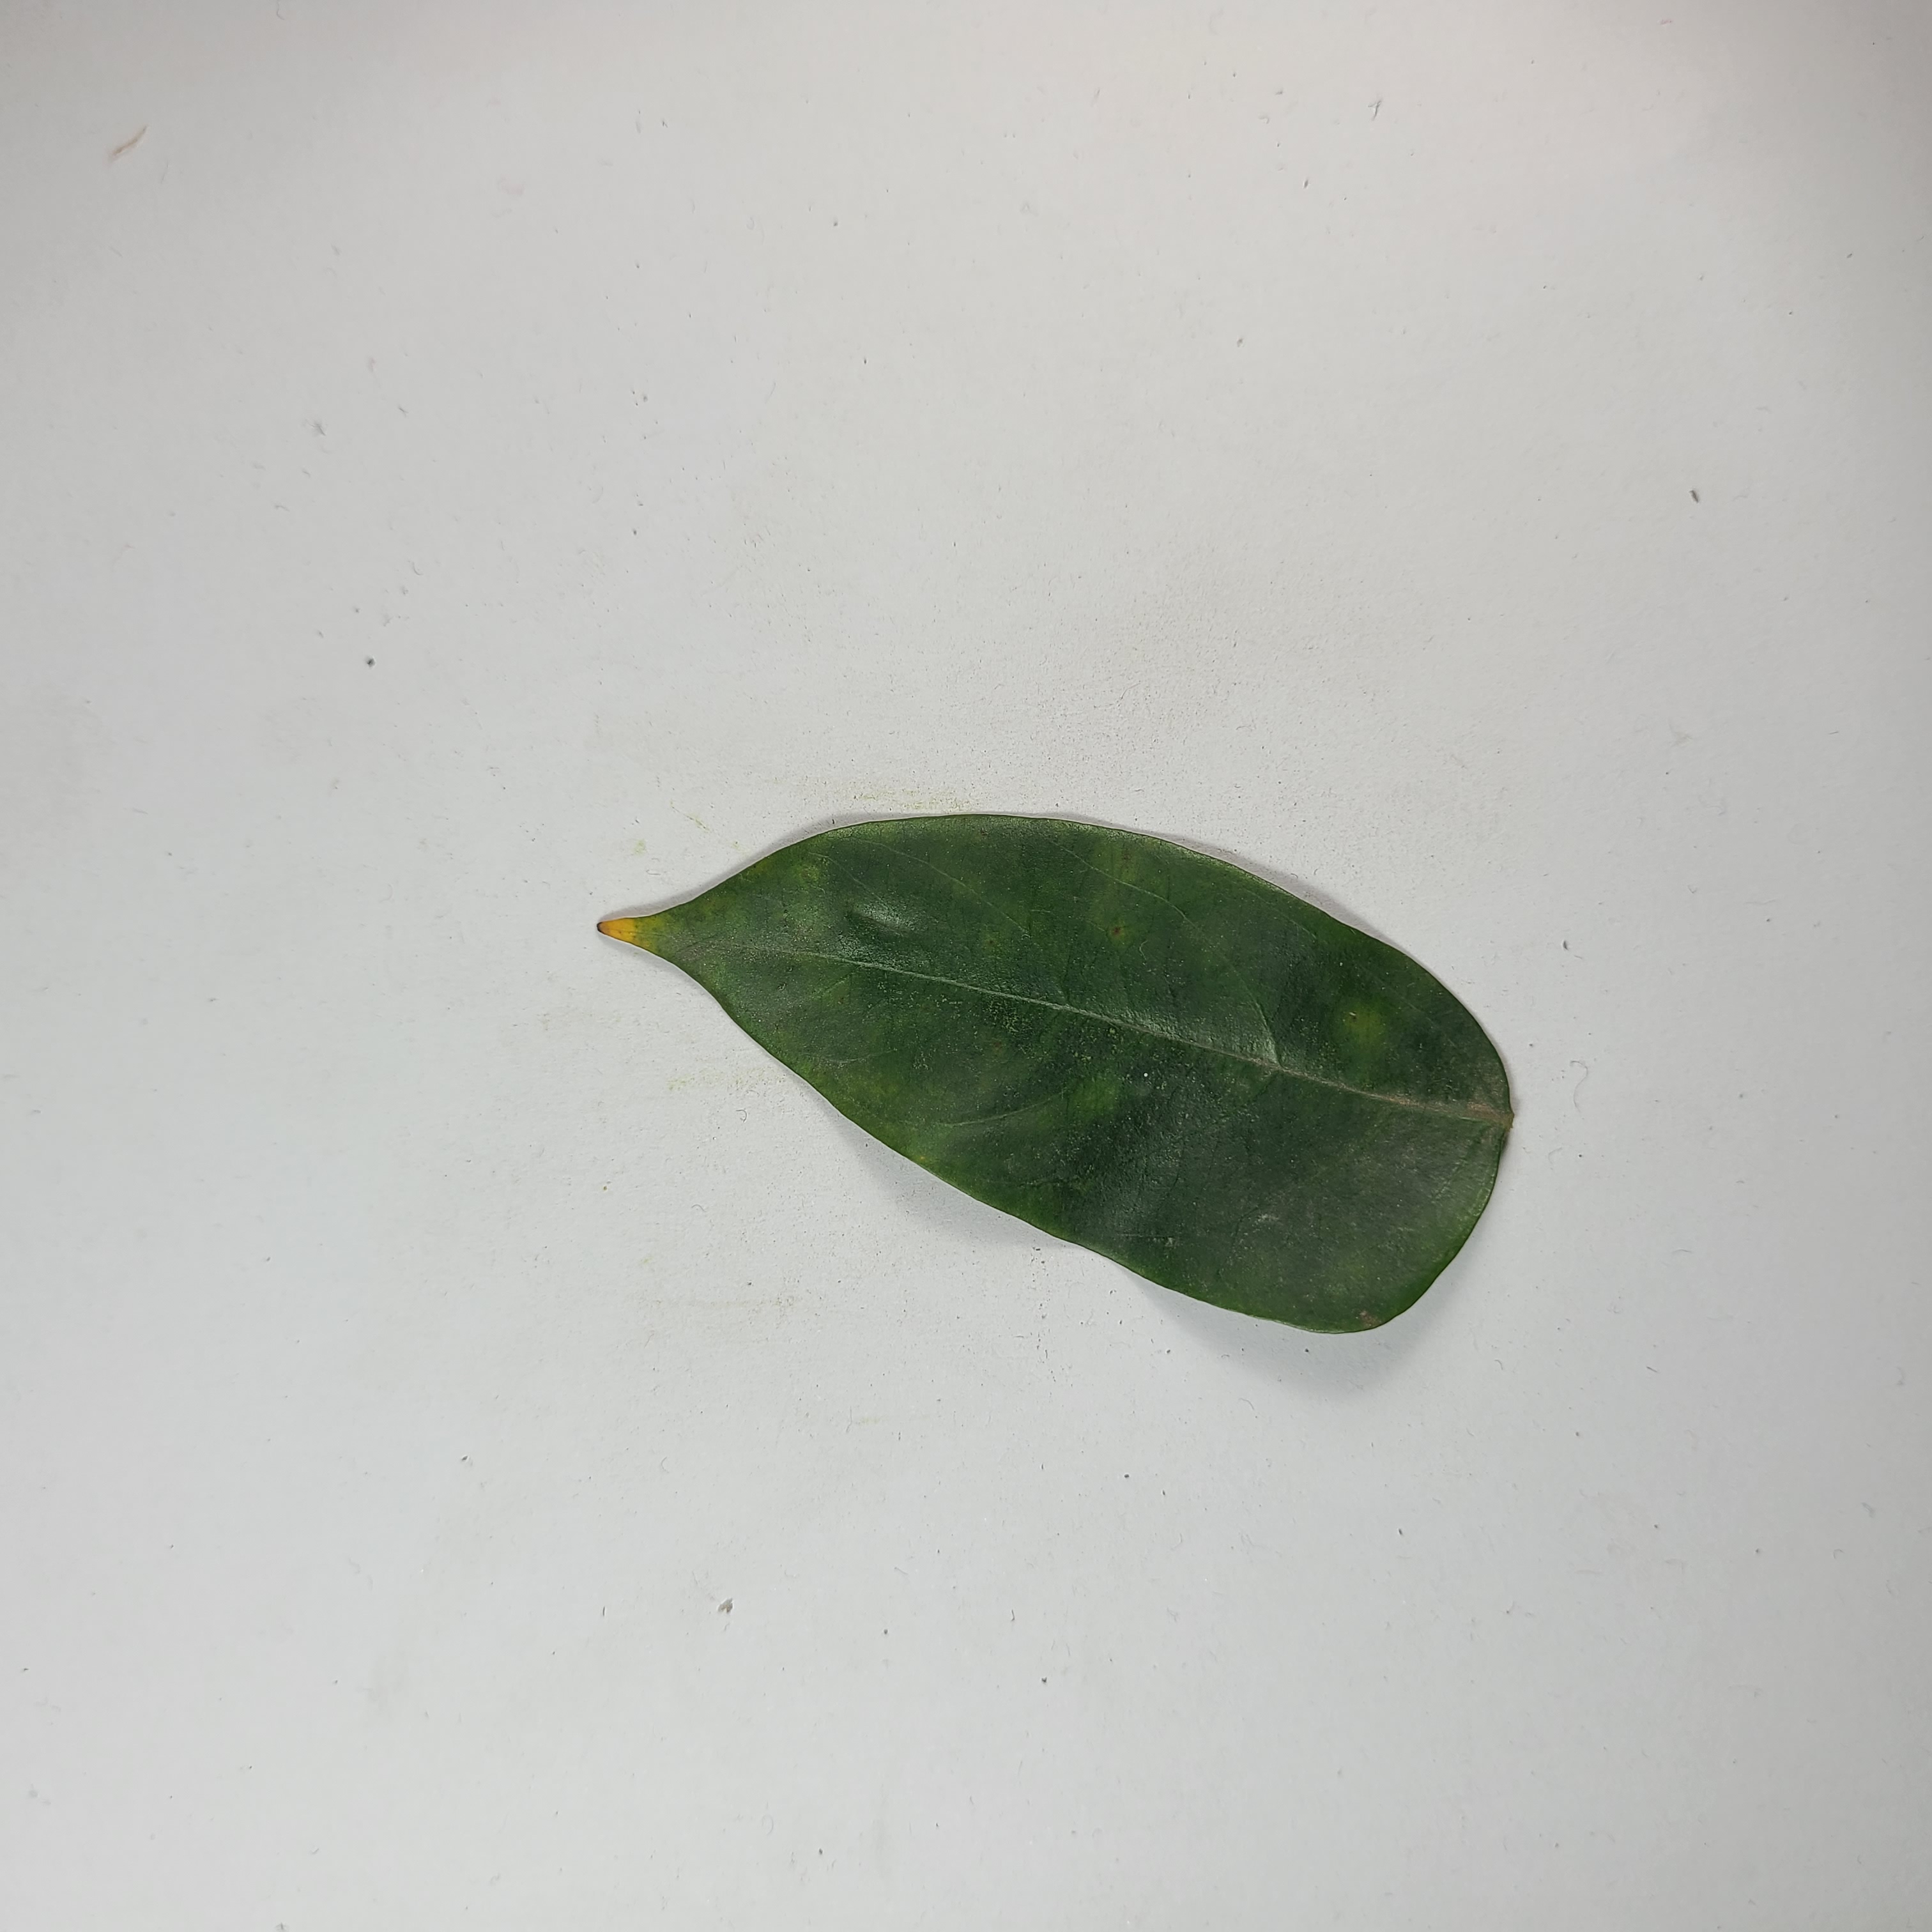
Label: Healthy Leaves